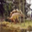
Label: dinosaur